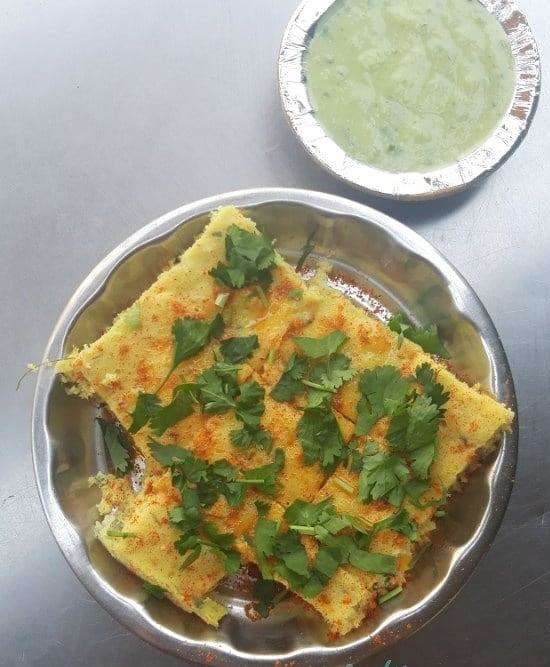
Dish: dhokla